BeatBuddy

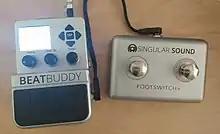
BeatBuddy drum machine pedal and its optional double footswitch.

Although its design resembles an ordinary guitar effects pedal (like the Boss or DigiTech ones), the BeatBuddy is a drum machine and it does not make any audio effect or processing to the input signals.